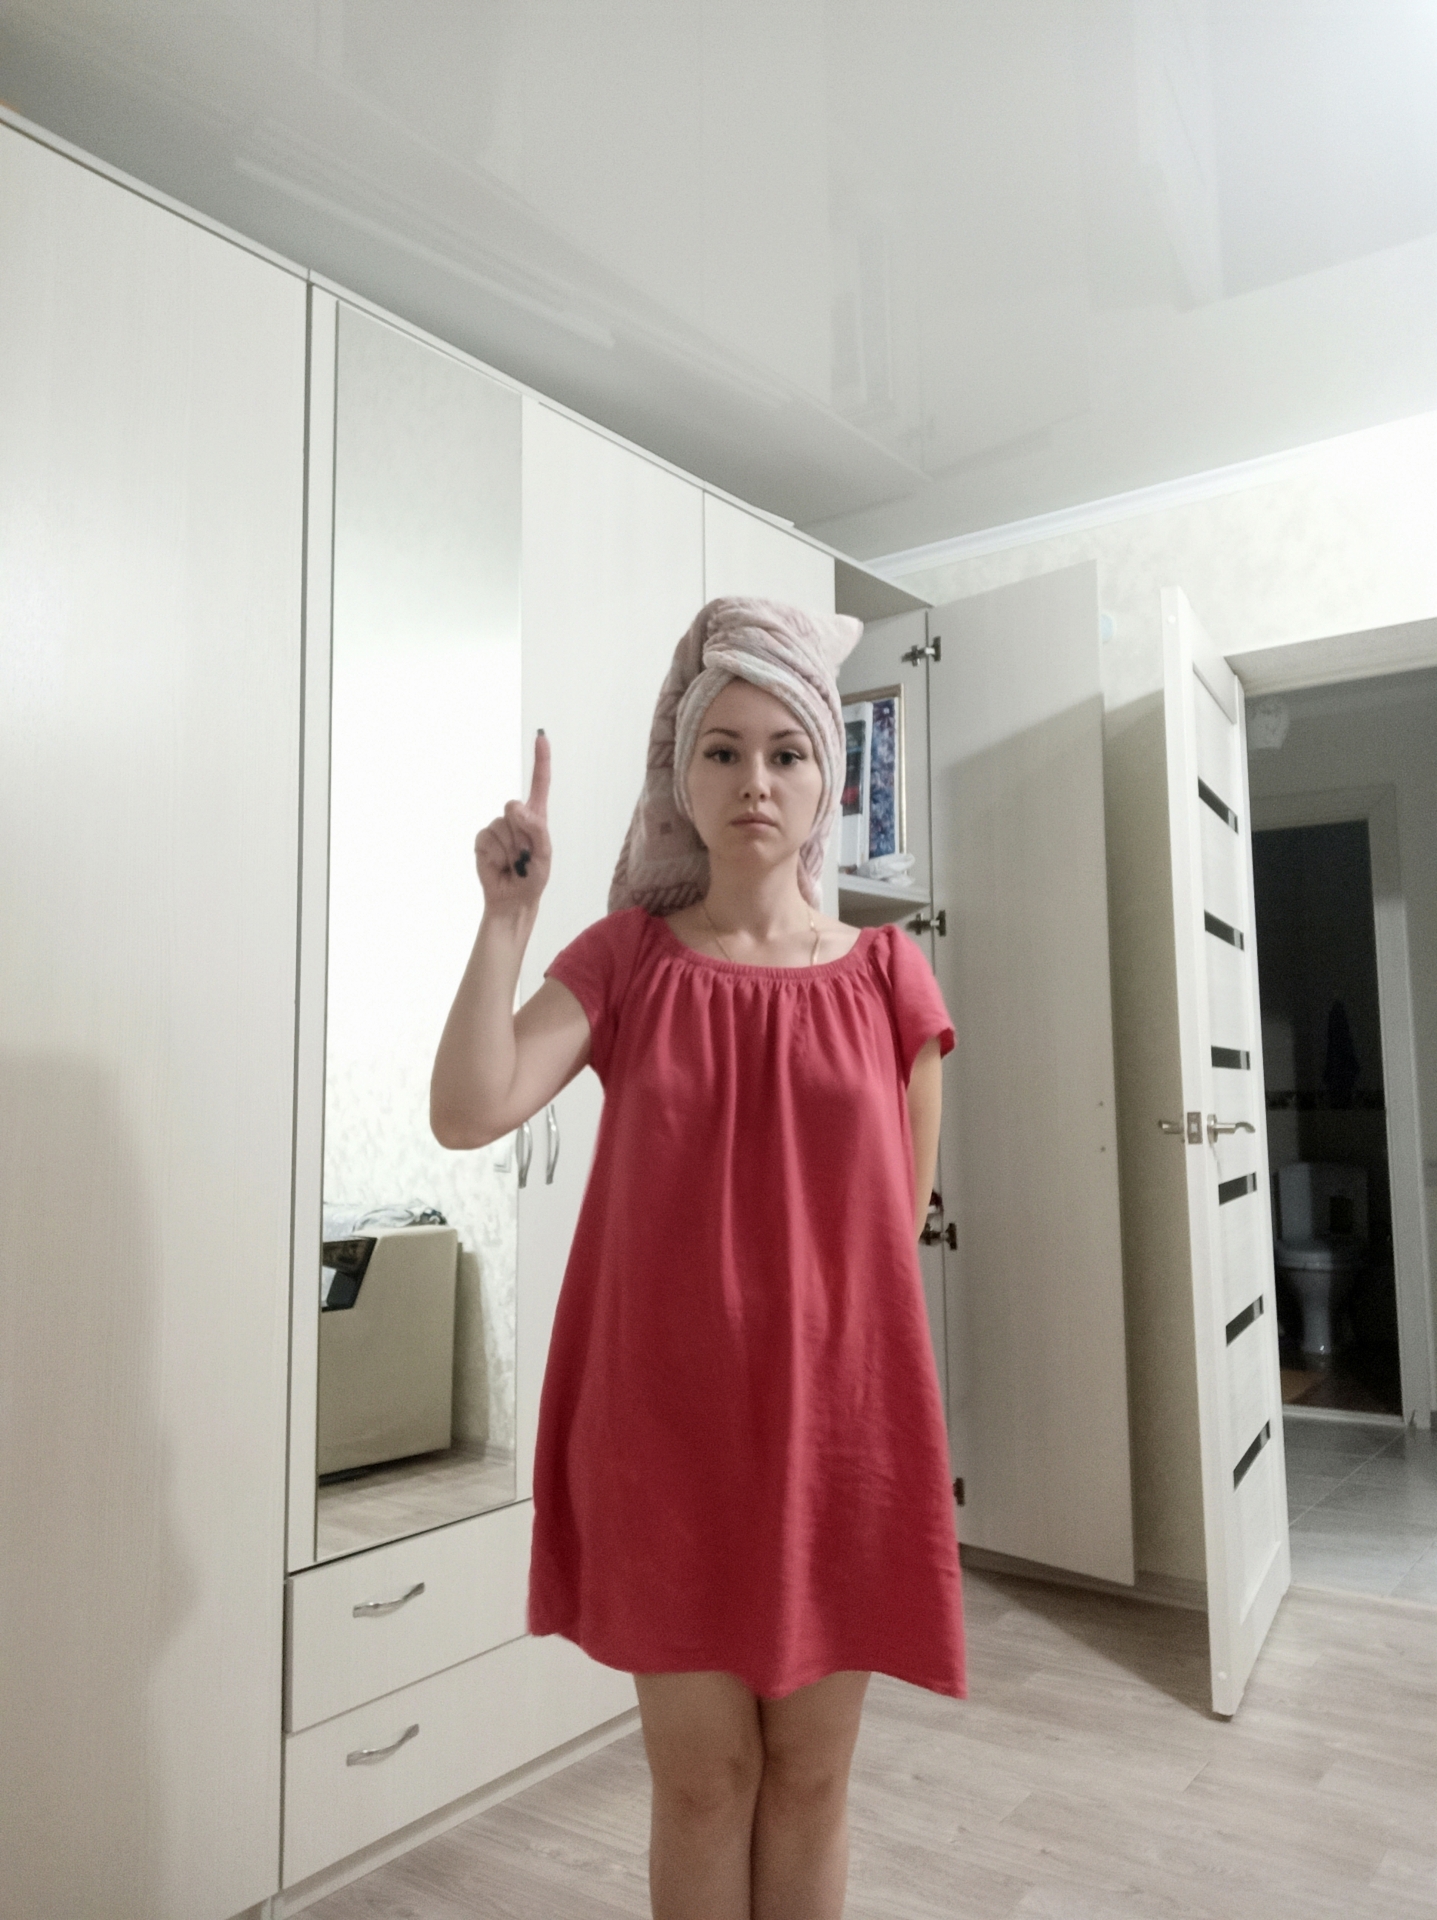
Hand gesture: one